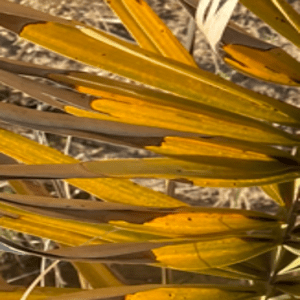
Label: Magnesium Deficiency